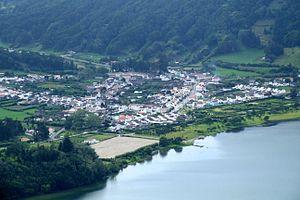
São Miguel, Açores, Portugal